Oral Roberts University

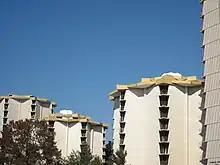
The four "Towers" residence halls, Michael Cardone, Wesley Leuhring, Susie Vinson and Frances Cardone

The university has weekly chapel services in Christ's Chapel, which are recorded and broadcast live through the university's television station and also via satellite.